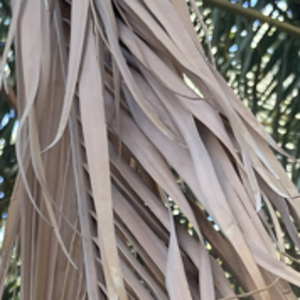
Label: Fusarium Wilt